Poverty reduction

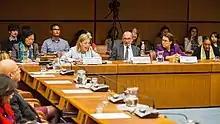
Empowering Women - Panel discussion on the occasion of the International Women's Day

A major proportion of aid from donor nations is 'tied', mandating that a receiving nation buy products originating only from the donor country. This can be harmful economically. For example, Eritrea is forced to spend aid money on foreign goods and services to build a network of railways even though it is cheaper to use local expertise and resources. Money from the United States to fight AIDS requires it be spent on U.S brand name drugs that can cost up to $15,000 a year compared to $350 a year for generics from other countries. Only Norway, Denmark, Netherlands and Britain have stopped tying their aid.